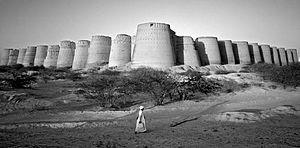
Le fort de Derawar est une grande forteresse carrée à Bahawalpur dans la province du Pendjab au Pakistan. Les quarante bastions de Derawar sont visibles sur des kilomètres dans le désert du Cholistan. Les murs ont une circonférence de 1 500 m et s'élèvent sur 30 m de haut.